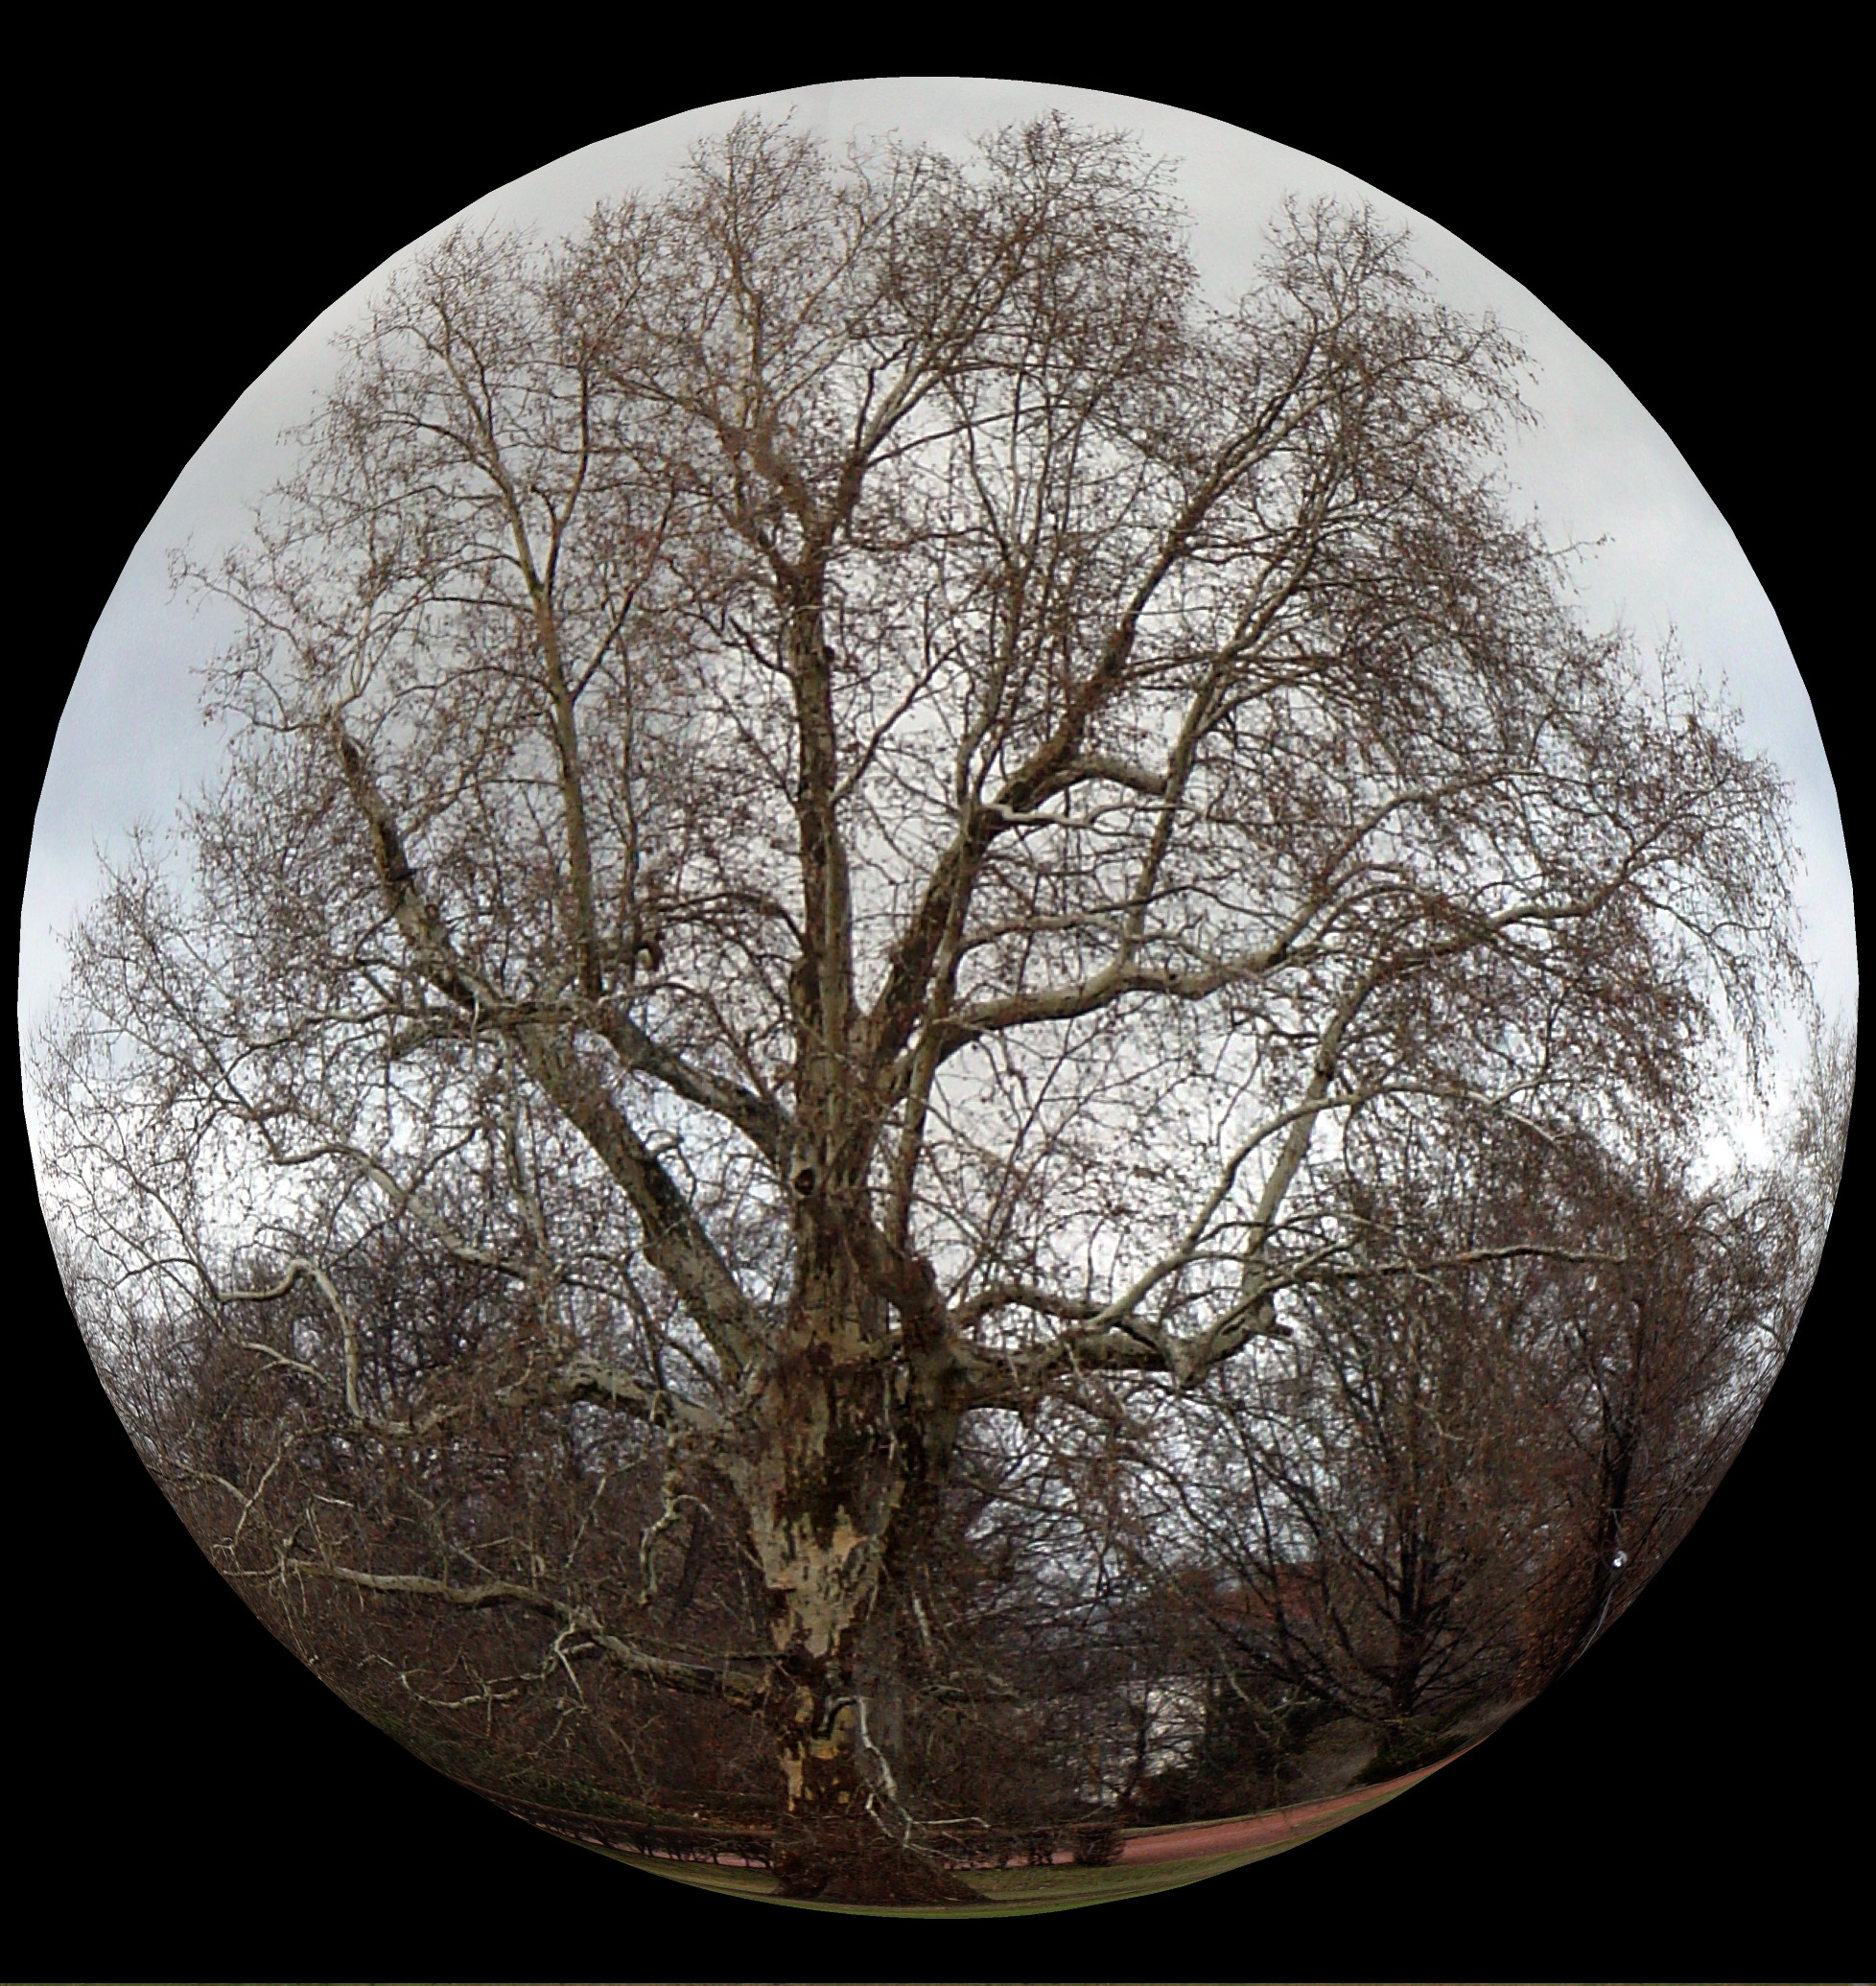
tree, branch, abstract, plant, photography, leaf, circle, sphere, shape, dishware